Eight-Eight Fleet

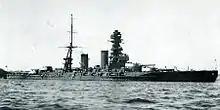
"Mutsu", a "Nagato"-class dreadnought battleship, at anchor, shortly after completion.

The first serious attempt to build an "Eight-Eight Fleet" came in 1910, when the Naval General Staff proposed a building program of eight battleships and eight armored cruisers (by that time, they would inevitably become battlecruisers). The Navy Ministry cut back this request for political reasons, to seven battleships and three armored cruisers. The Cabinet eventually recommended one battleship and four battlecruisers, and the Diet authorized these ships in 1911. The battlecruisers became the "Kongō" class and the battleship was "Fusō": all were technologically advanced ships.